Panasonic Lumix DMC-LX3

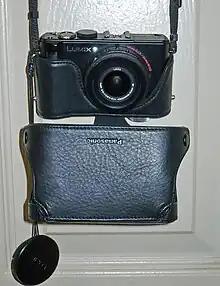
LUMIX LX3 with PANASONIC leather case

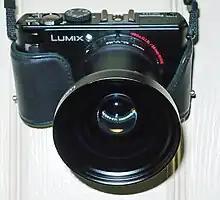
LUMIX LX3 with DMW LW46 18mm wide angle converter lens

The Panasonic Lumix DMC-LX3, or LX3, is a high-end compact "point and shoot" camera launched by Panasonic in late 2008 to succeed the Lumix LX2.